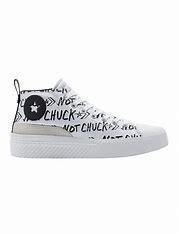
Brand: Converse
Model: UNT1TL3D